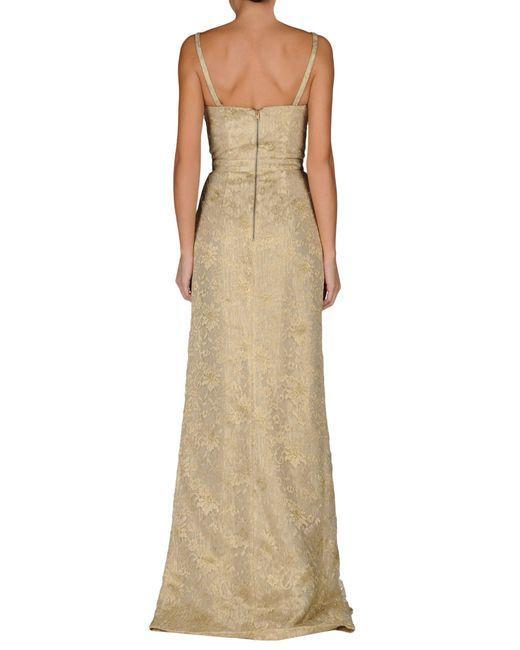
Partywear knöchellanges Kleid Kleid für Frauen